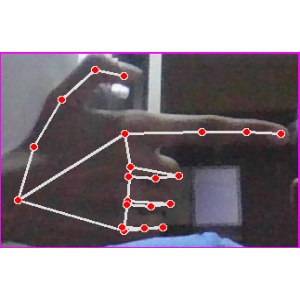
अक्षर: ब